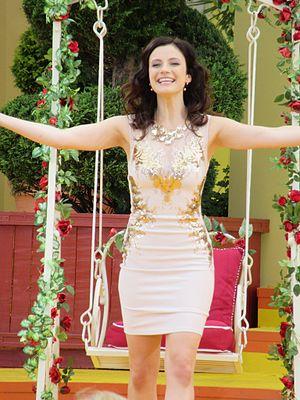
Ilka Wolf est une chanteuse allemande.